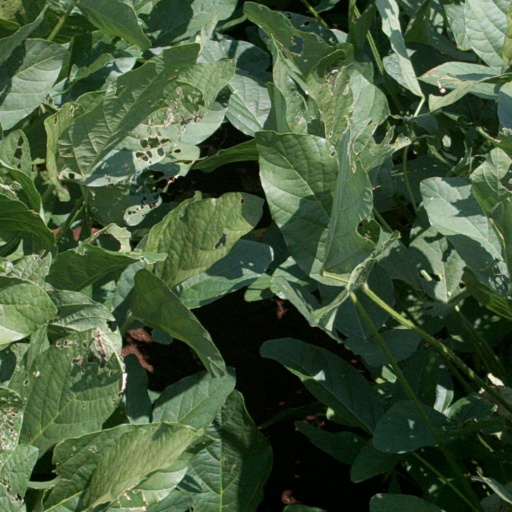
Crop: soybean